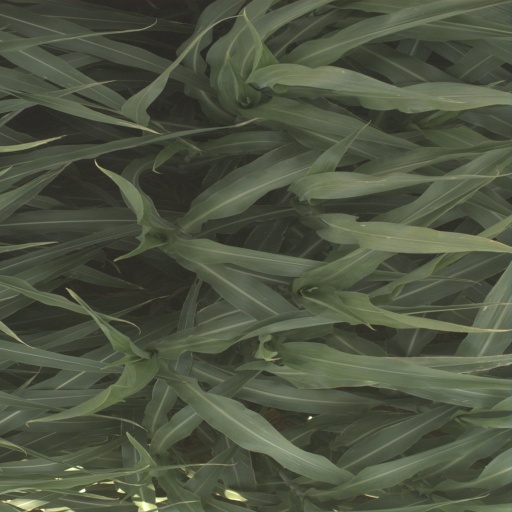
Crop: sorghum